H. Black and Company Building

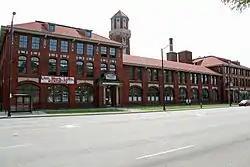

The H. Black and Company Building is a historic former factory building located in Cleveland, Ohio, in the United States. It was commissioned by H. Black and Company, one of the largest manufacturers of women's clothing in the United States, and designed by noted New York City architect Robert D. Kohn. Completed in 1907, it won national praise for its design. The building was sold in 1928 to the Evangelical Press, and for a short time was known as the Evangelical Press Building. The commercial printing business of the Evangelical Press was spun off as a secular company, Tower Press, in 1934, after which the structure became known as the Tower Press Building. Vacant for much of the 1960s and 1970s, the building had two different owners in the 1980s and was nearly demolished. A new owner took over the building in 2000, after which it underwent an award-winning renovation and restoration. The structure was added to the National Register of Historic Places on January 24, 2002. The structure now serves as a mixed-use development for low- and moderate-income artists.